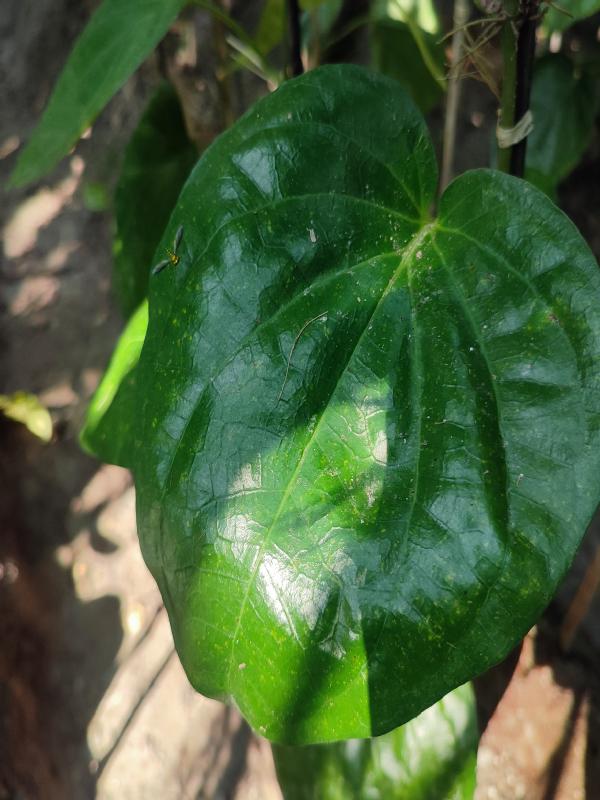
Label: Healthy_Leaf